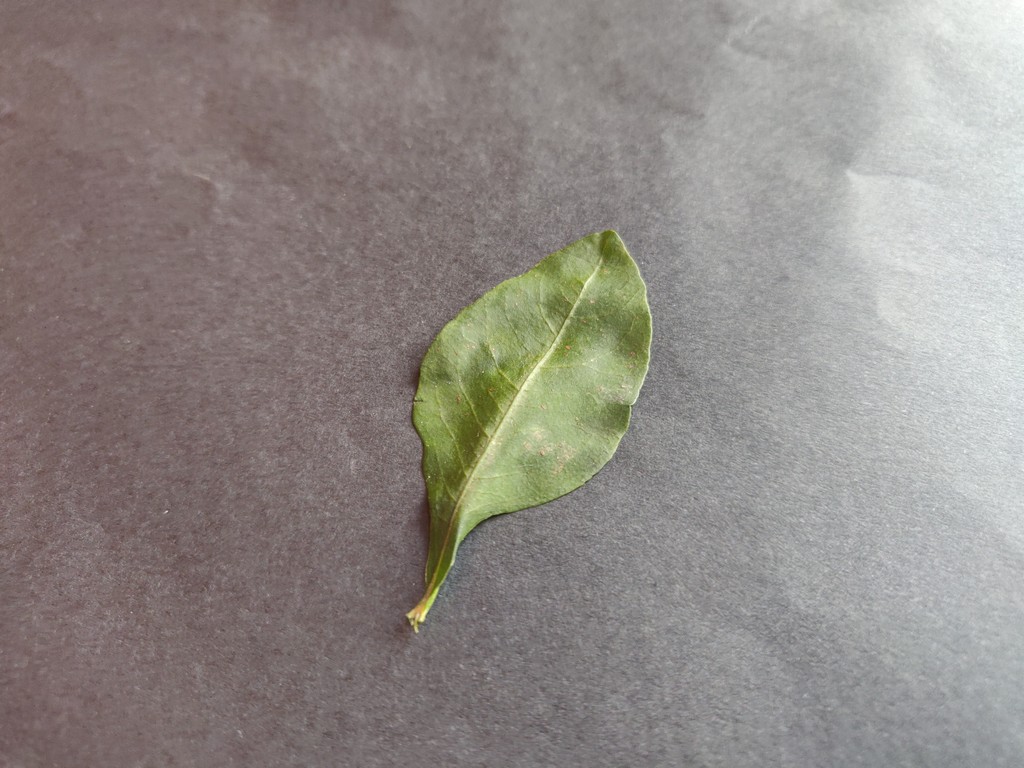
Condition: Healthy
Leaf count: single
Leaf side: front